Naglee Park, San Jose

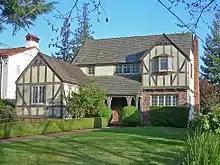
Naglee Park is home to numerous historic mansions and homes.

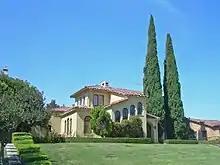
The eastern part of Naglee Park has is characterized by mansions and large homes.

Much of the Naglee Park neighborhood was developed on the grounds of the estate of Civil War Brigadier General Henry Morris Naglee. The Naglee estate was famous for its gardens and vineyards. In 1902, nearly 20 years after General Naglee's death, the estate was subdivided to form the Naglee Park neighborhood. The Naglee Park Subdivision is bounded by E Santa Clara Street, E William Street, South 11th Street, and Coyote Creek. Many of the homes were constructed in the early 1900s, but few date from before 1906 because of the 1906 San Francisco earthquake. These houses were built for many early Santa Clara Valley professionals and are historically significant. The Naglee Terrace Subdivision is bounded by East William Street, East Margaret Street, Coyote Creek (William Street Park), and South 11th Street.